Sergei Shemetov

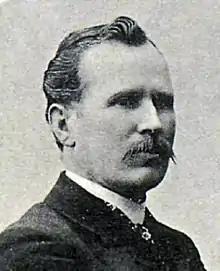
in 1910

Sergei Ilyich Shemetov (18 September 1872, Orenburg Governorate — after 1930, Kurgan Oblast) was a scribe, a teacher, a head of a village ("stanytsia otaman"), a deputy of the Third Imperial Duma from Orenburg Governorate between 1907 and 1912. He founded a hotel ("paid dacha") in 1912, initiating the spa practice in the Trans-Urals region. He became a member of the "commission for the capture of the Bolsheviks" during the Russian Civil War; during Soviet era he became a lishenets, an insurance agent and a seller.